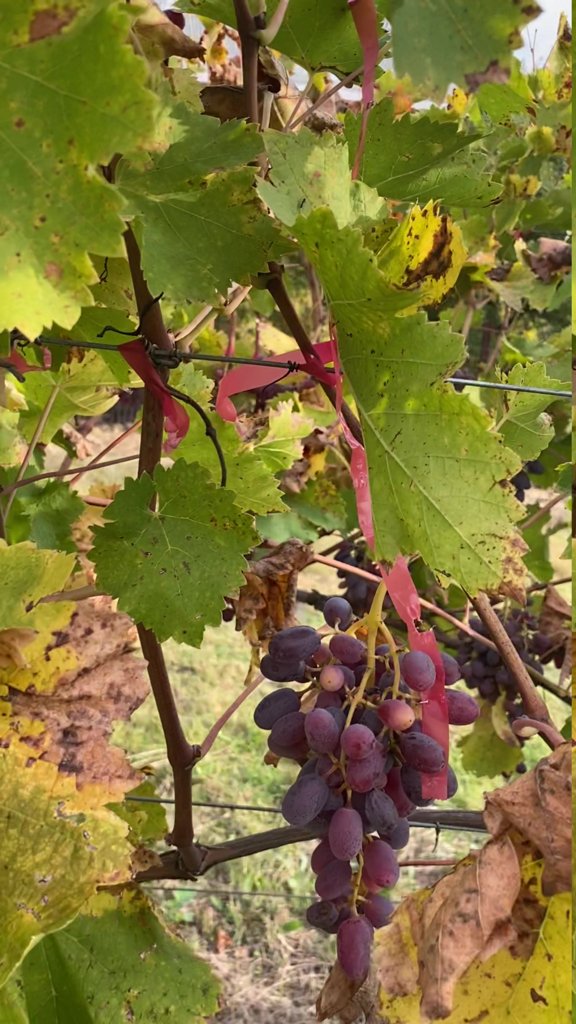
Berries visible: 63
Grape clusters: 2